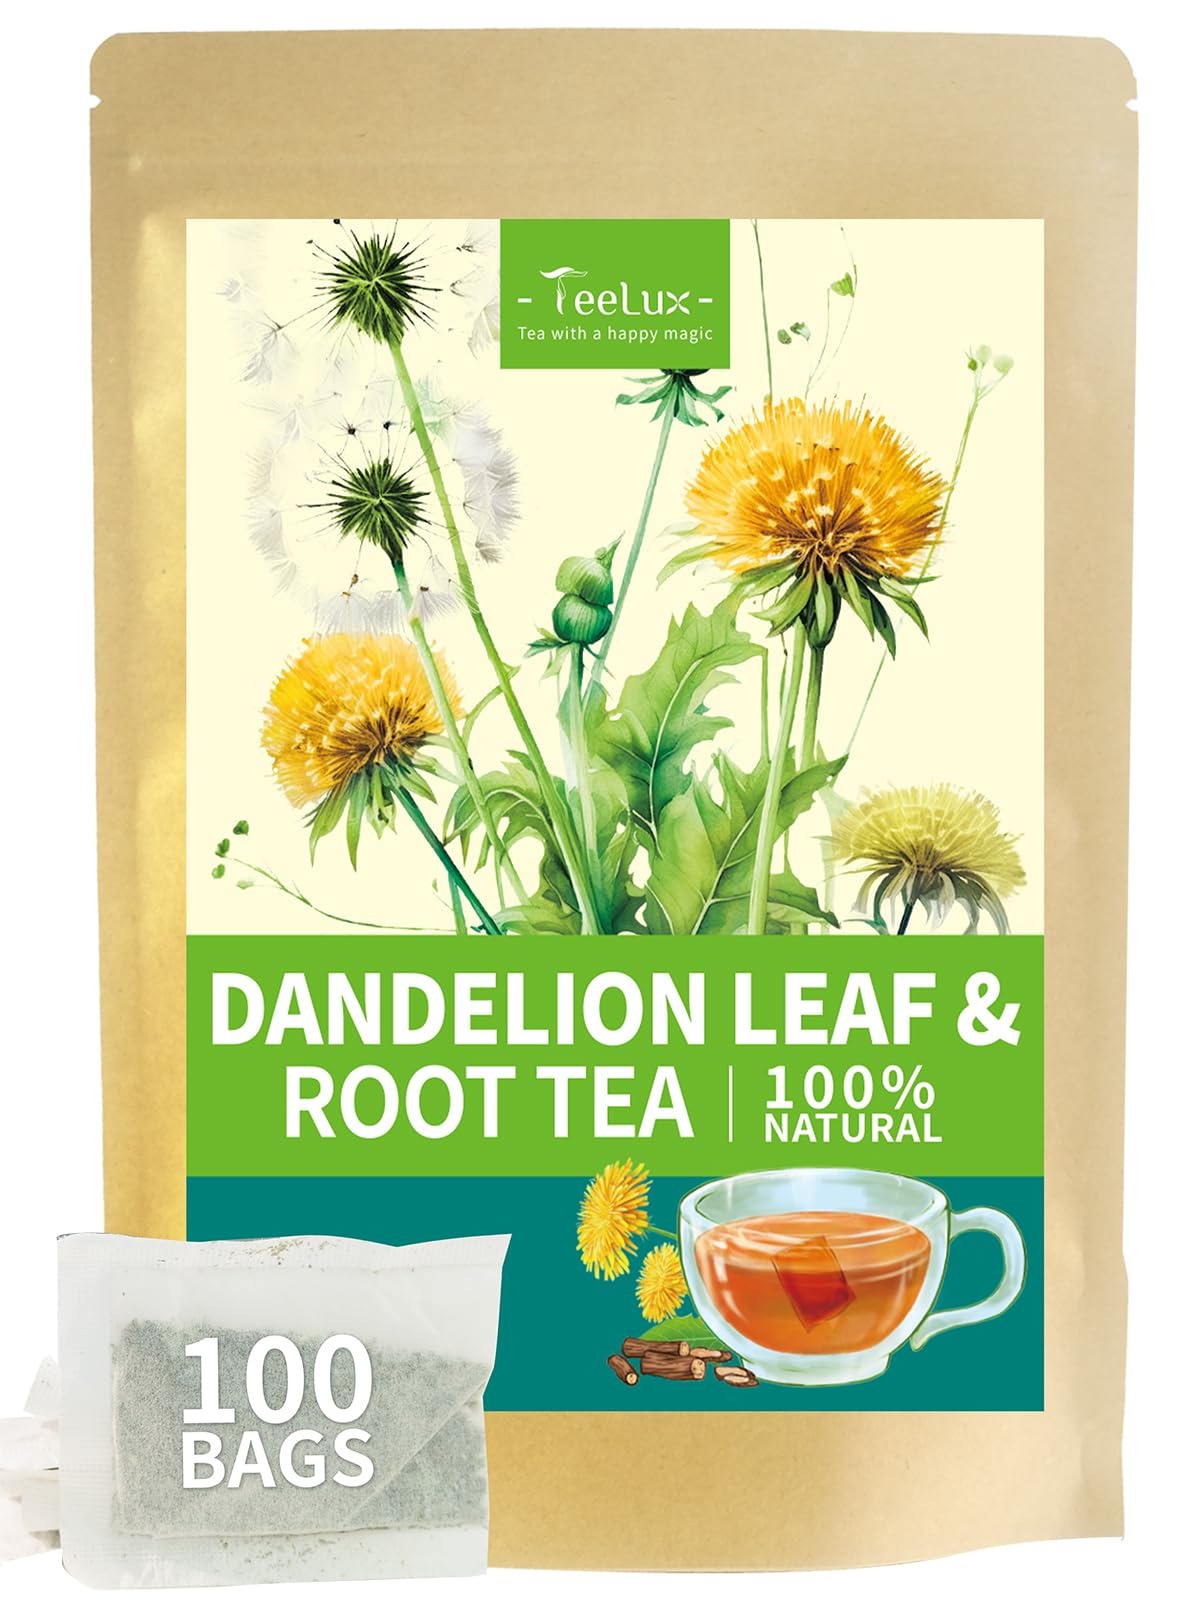
Item Name: TeeLux Dandelion Leaf & Root Tea Bags, Natural Roasted Dandelion Root with Fresh Dandelion Leaf Herbal Tea, Caffeine Free, 100 Count
Bullet Point 1: [MILD & REFRESHING FLAVOR] - Carefully blended the robust & earthy flavor of the roasted dandelion root and the refreshing flavor of dandelion leaves to create a harmonious and refreshing beverage with earthy, slightly bitter, and fresh flavor.
Bullet Point 2: [DELICATE HERBAL BLEND TEA] - We elaborately select premium ingredients, sundried carefully, and delicate blend them to allow you to easily experience the authentic flavor of the natural plant.
Bullet Point 3: [NATURAL INGREDIENTS & FRESHNESS] - Gluten-free, sugar-free, caffeine-free, without added flavor, simple and healthy. Packaged in high-quality foil-lined kraft paper bags to keep dandelion leaf & root tea fresh.
Bullet Point 4: [100 COUNT ECO-CONSCIOUS TEA BAGS] - Our premium tea bags are made from biodegradable non-GMO plant fiber. No string and no tag. No extra waste - just healthy & delicious tea!
Bullet Point 5: [BETTER SERVICE] - We don't think you should pay for a product you don't like. If our dandelion leaf & root tea does not meet your expectations, please feel free to email us and we will be happy to help you!
Product Description: This premium blend combines the earthy, slightly bitter flavor of roasted dandelion root with the fresh, delicate taste of dandelion leaves.
Value: 100.0
Unit: Count

Price: 14.99